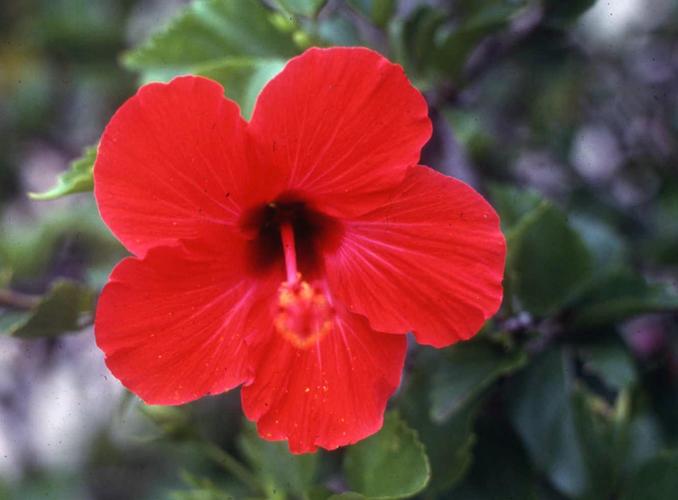
Label: hibiscus